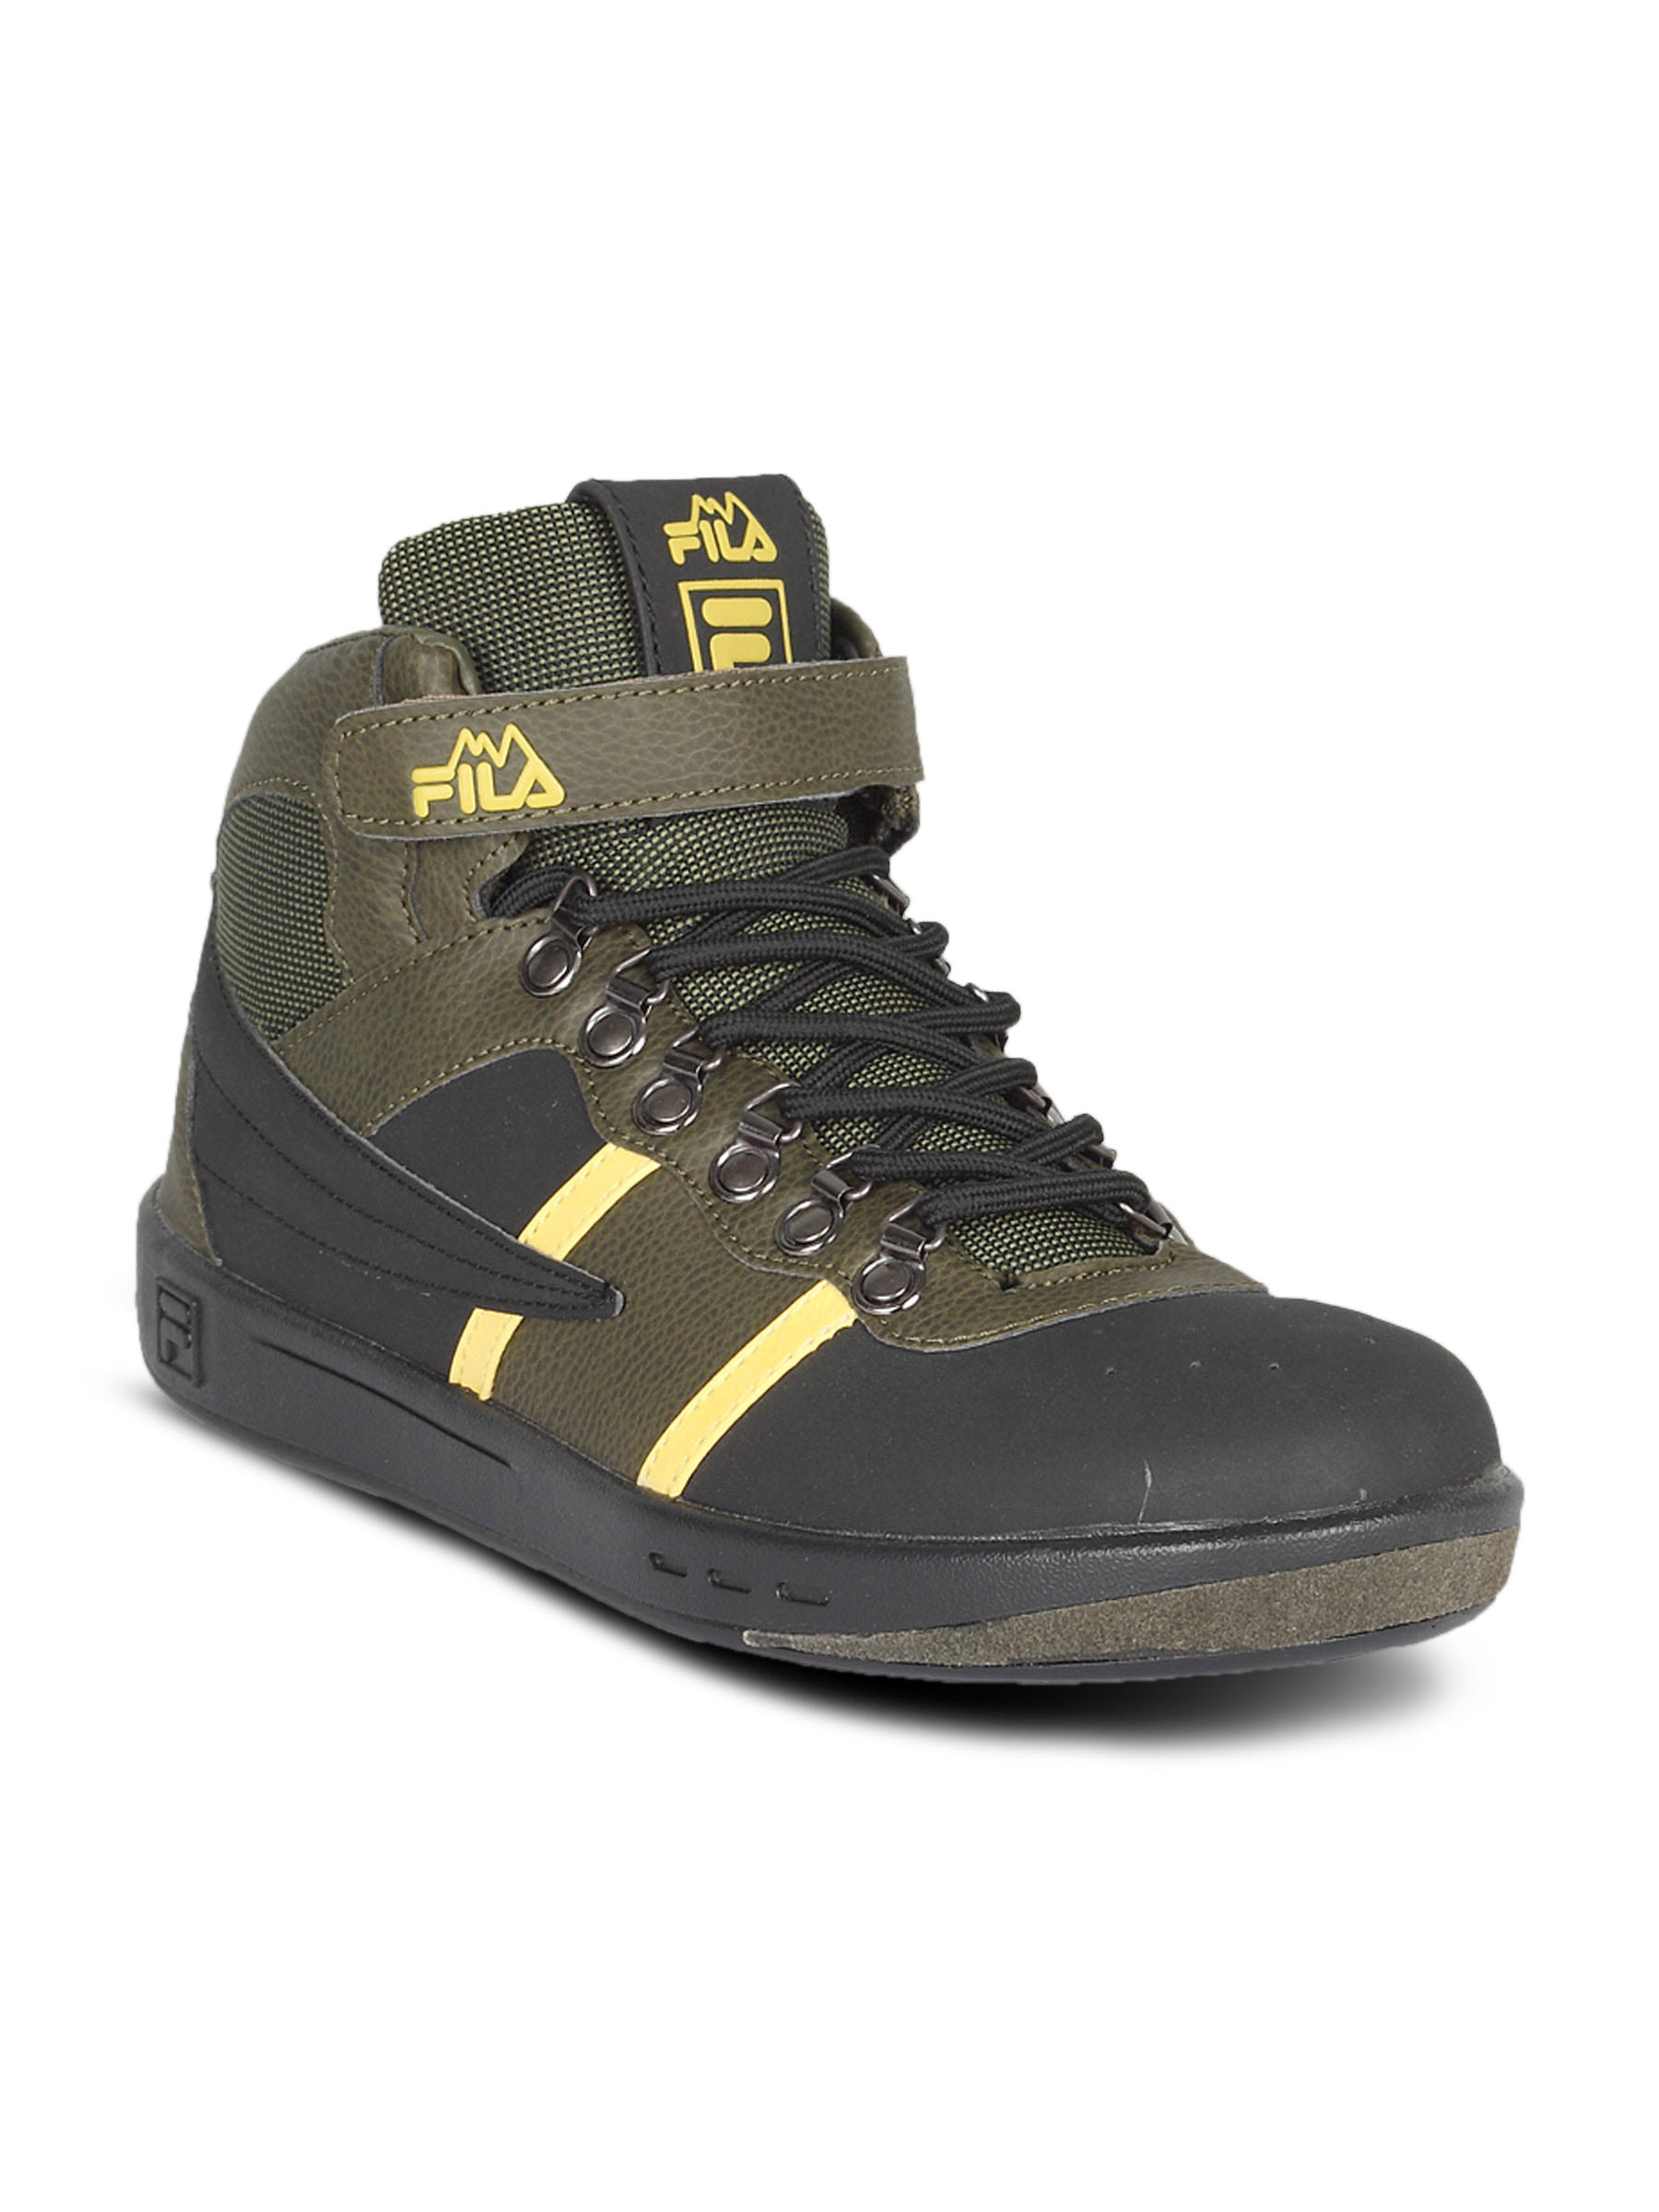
Fila Men's Fitness Hiker Olive Black Yellow Shoe
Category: Footwear / Shoes / Casual Shoes
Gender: Men
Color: Green
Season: Summer 2011
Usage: Casual